Astroneer

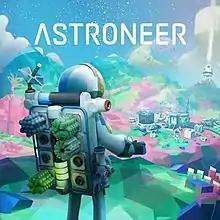
PlayStation 4 download release art

Astroneer, officially stylized in all caps, is a 2019 sandbox adventure game developed and published by American studio System Era Softworks. The game was released through early access in December 2016 before a full release on February 6, 2019. The player is tasked with colonizing planets, creating structures, and collecting resources. The character is called an Astroneer and the player can travel to planets to activate cores and complete the game. There are often rewards given to the player upon completion of core activation, most notably a suit and/or visor.